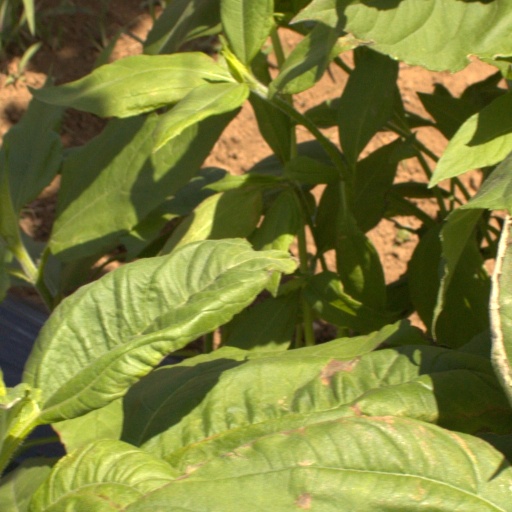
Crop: Jerusalem artichoke